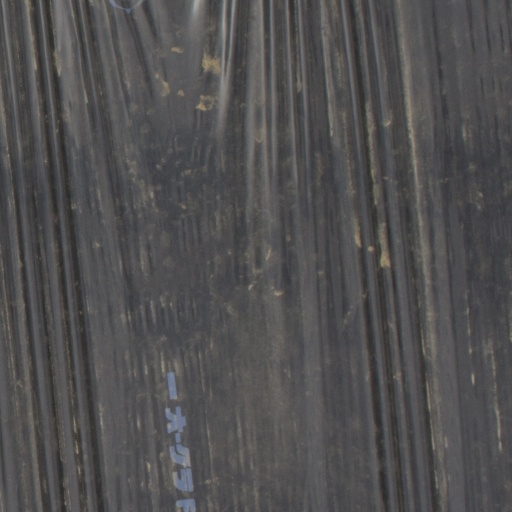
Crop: Jerusalem artichoke